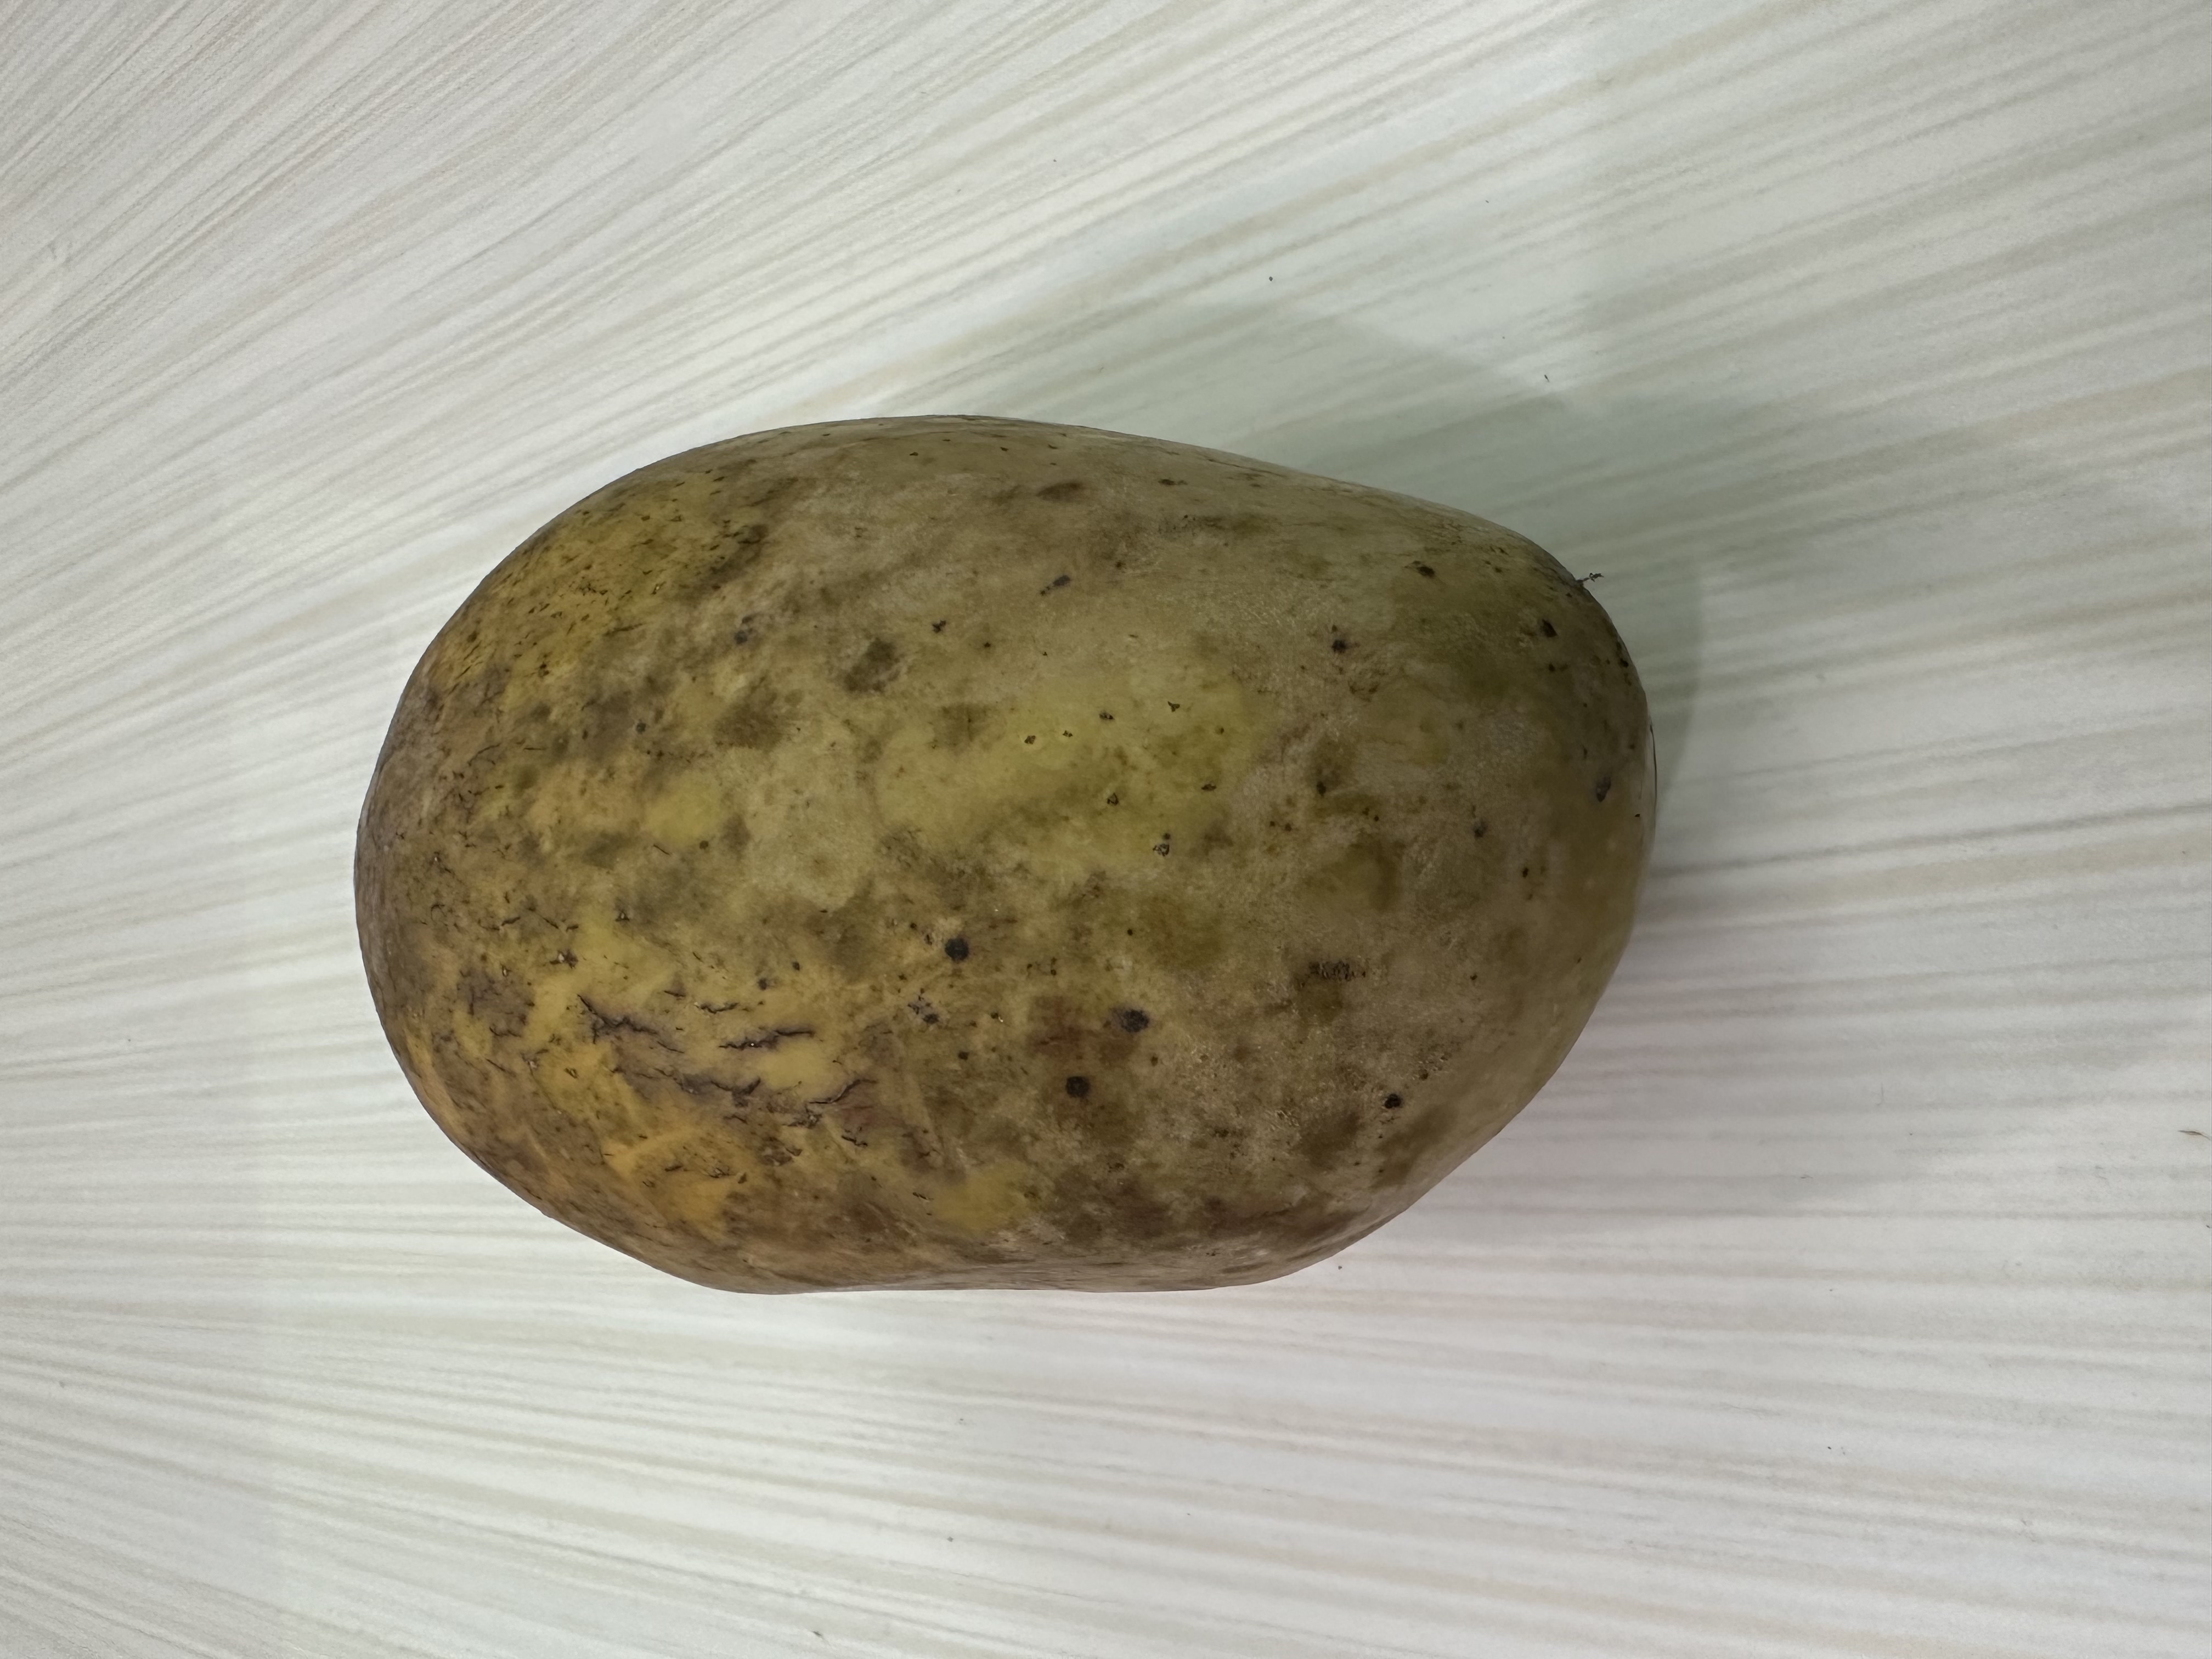
Mango variety: Bari-7